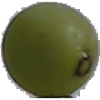
Label: Grape White 4